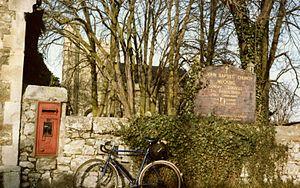
Mucking est un hameau de l'Essex, en Angleterre. Il est situé au nord de l'estuaire de la Tamise, à quelques kilomètres au sud de la ville de Stanford-le-Hope. Administrativement, il appartient à l'autorité unitaire de Thurrock.